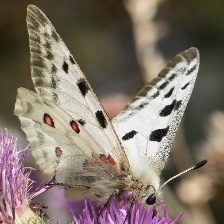
Species: APPOLLO